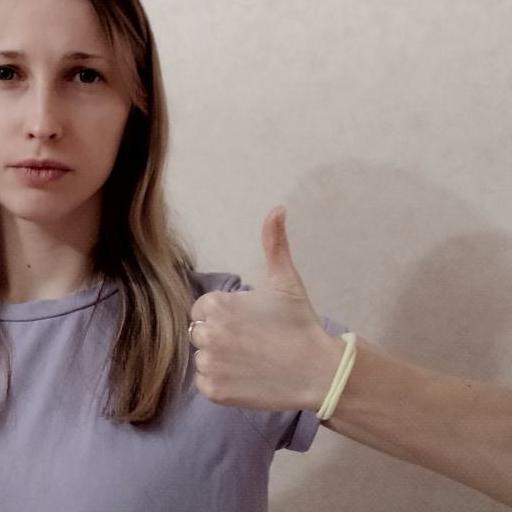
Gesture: like